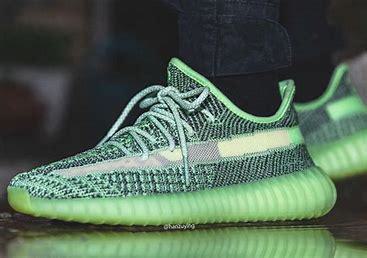
Brand: Adidas
Model: Yeezy Boost 350